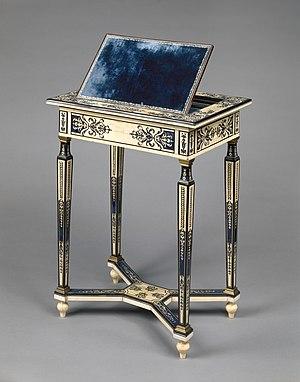
table à écrire, plaquée d'ivoire et de corne
Le Trianon de porcelaine est le premier édifice construit, en 1670, sur ordre de Louis XIV, sur l'emplacement du village de Trianon.